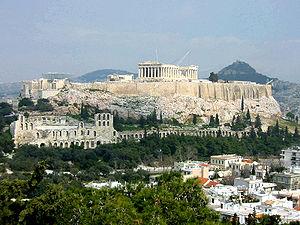
Le Rallye de l'Acropole 1978, disputé du 29 mai au 2 juin 1978, est la cinquante-septième manche du championnat du monde des rallyes courue depuis 1973, et la cinquième manche du championnat du monde des rallyes 1978. C'est également la sixième des dix-neuf épreuves de la Coupe FIA 1978 des pilotes de rallye, créée l'année précédente.
Die Ruinen von Athen, op. 113 est une œuvre de circonstance composée par Ludwig van Beethoven en 1811. Elle comprend une ouverture en sol mineur et huit parties chantées, dont seule une marche avec chœurs en sol majeur fut publiée.
Une zone urbaine élargie aussi appelée zone urbaine fonctionnelle est une donnée statistique géographique créée pour permettre une comparaison plus pertinente des populations urbaines. Elle répond ainsi aux différentes méthodes de calcul des aires urbaines, celle utilisée par l’Insee étant relativement semblable à la méthode employée ici.
L’acropole est un terme peu usité qui désigne initialement une citadelle construite sur la partie la plus élevée et la mieux défendue d'une cité de la Grèce antique, servant de refuge ultime aux populations lors des attaques. Il vient de l’adjectif ἄκρος et du nom πόλις, signifiant ainsi « point le plus haut de la ville ». L'acropole contient aussi les temples dédiés aux dieux principaux de la ville. Par extension, ce terme est désormais employé pour désigner la partie haute d'une ville, sans qu'il y ait nécessairement un lien avec des fortifications ou des sanctuaires.
Le Rallye de l'Acropole 1975, disputé du 24 au 31 mai 1975, est la vingt-cinquième manche du championnat du monde des rallyes courue depuis 1973, et la quatrième manche du championnat du monde des rallyes 1975.
Le Rallye de l'Acropole 1973, disputé du 23 au 28 mai 1973, est la sixième manche du championnat du monde des rallyes 1973, inauguré cette même année.
Chaïdari ou Haïdari est une ville de la banlieue d'Athènes en Grèce.
Le Rallye de l'Acropole 1976, disputé du 22 au 28 mai 1976, est la trente-sixième manche du championnat du monde des rallyes courue depuis 1973, et la cinquième manche du championnat du monde des rallyes 1976.